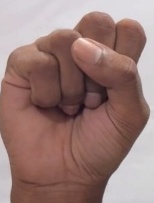
ASL sign: S